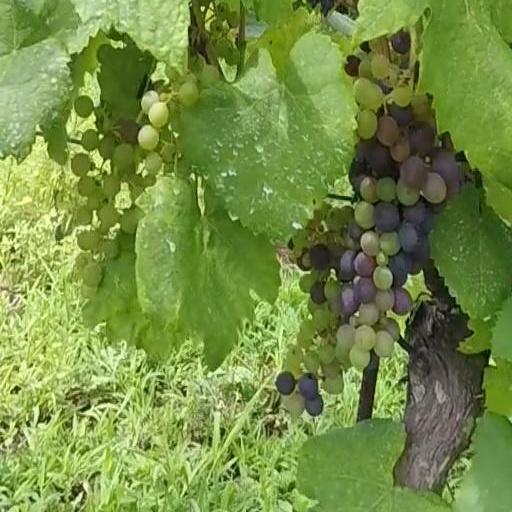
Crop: grape